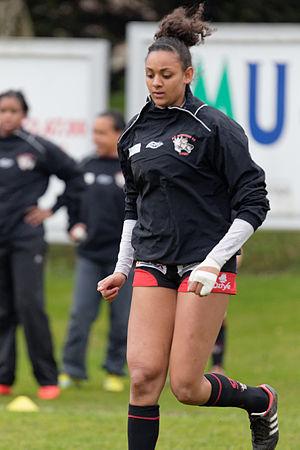
Anne-Cécile Ciofani, née le 14 décembre 1993, est une joueuse française de rugby à sept.
L'Athlétic club de Bobigny 93 rugby appelé plus simplement AC Bobigny 93 rugby est un club de rugby à XV francilien dont l'équipe première masculine évolue en Championnat de France de rugby à XV de 3e division fédérale. Ce club est basé à Bobigny en Seine-Saint-Denis.